Grace Kelly

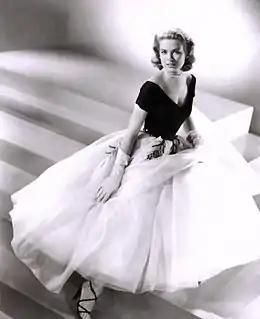
Kelly in a promotional photograph for "Rear Window" (1954)

After filming "High Noon", Kelly returned to New York City and took private acting lessons, wanting to be taken seriously as an actress. She performed in a few dramas in the theater, and in TV serials. She appeared in several television plays, and screen-tested for the film "Taxi" in the spring of 1952. Director John Ford noticed Kelly in the screen test, and his studio (MGM) flew her out to Los Angeles to audition in September 1952. Ford said that Kelly showed "breeding, quality, and class". She was given the role, along with a seven-year contract with MGM at the relatively low salary of $850 a week. Kelly signed the deal under two conditions: first, that one out of every two years, she had time off to work in the theatre; and second, that she be able to live in New York City at her residence in Manhattan House, at 200 E. 66th Street, now a landmark.